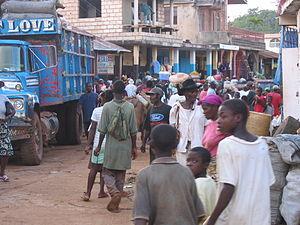
Jérémie est une commune d'Haïti, chef-lieu du département de Grand'Anse, arrondissement de Jérémie.